M1918 Browning automatic rifle

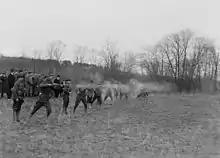
A live fire demonstration of the BAR in front of military and government officials

Additional tests were conducted for US Army Ordnance officials at Springfield Armory in May 1917, and both weapons were unanimously recommended for immediate adoption. In order to avoid confusion with the belt-fed M1917 machine gun, the BAR came to be known as the "M1918" or "Rifle, Caliber .30, Automatic, Browning, M1918" according to official nomenclature. On 16 July 1917, 12,000 BARs were ordered from Colt's Patent Firearms Manufacturing Company, which had secured an exclusive concession to manufacture the BAR under Browning's patents (Browning's was owned by Colt). However Colt was already producing at peak capacity (contracted to manufacture the Vickers machine gun for the British Army) and requested a delay in production while they expanded their manufacturing output with a new facility in Meriden, Connecticut. Due to the urgent need for the weapon, the request was denied and the Winchester Repeating Arms Company (WRAC) was designated as the prime contractor. Winchester gave valuable assistance in refining the BAR's final design, correcting the drawings in preparation for mass production. Among the changes made, the ejection pattern was modified (spent casings were directed to the right side of the weapon instead of straight up).